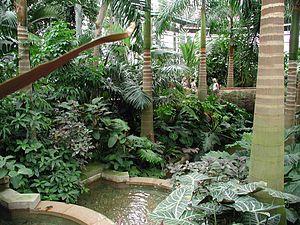
Le Jardin botanique des États-Unis est un jardin botanique dirigé par le Congrès des États-Unis. Il se trouve à Washington D.C., sur les terrains du Capitole près du Garfield Circle. Le bâtiment est divisé en plusieurs salles qui présentent chacune un climat différent.
Le Duel est le trente-et-unième épisode du feuilleton télévisé Prison Break, c'est le neuvième épisode de la deuxième saison.